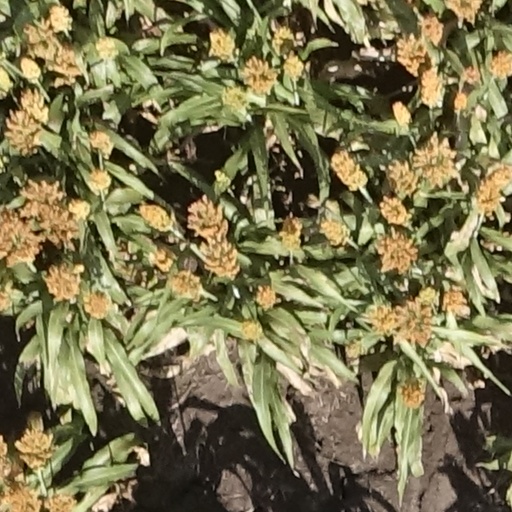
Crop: sorghum